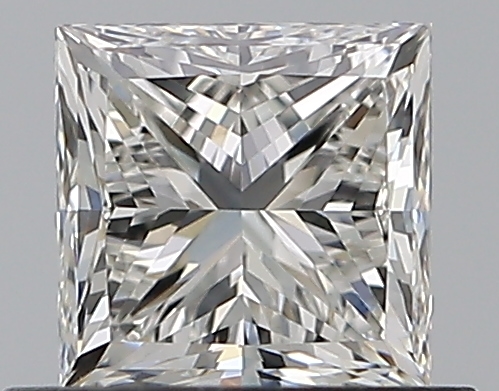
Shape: princess
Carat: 0.7
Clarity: VVS2
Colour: H
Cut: VG
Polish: EX
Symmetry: VG
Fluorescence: N
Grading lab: GIA
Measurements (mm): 4.71 x 4.64 x 3.53